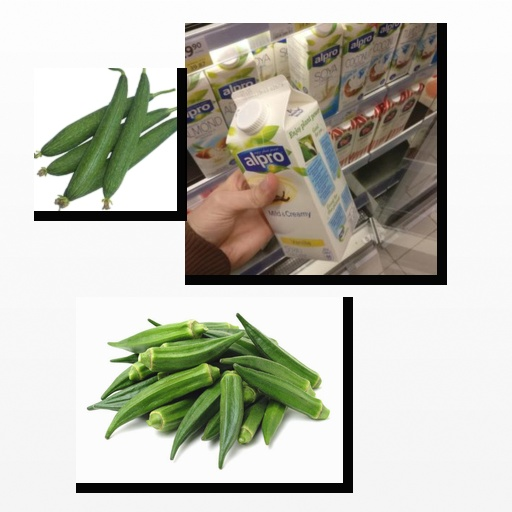
Food items: sponge_gourd, soyghurt, okra